SEAT Córdoba

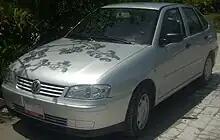
Volkswagen Derby, a rebadged SEAT Córdoba Mk1

The contemporary Volkswagen Polo Classic (saloon) and estate variant were rebadged versions of the SEAT Córdoba Mk1 and Córdoba Vario respectively, and were not based on the Volkswagen Polo hatchback.